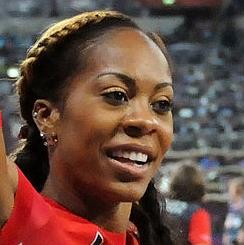
Age: 26